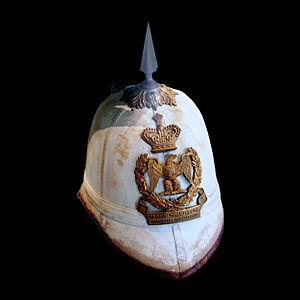
Le casque colonial ou salacot [sa.la.kot] est soit un chapeau soit un casque léger fabriqué en liège ou en fibres végétales, recouvert de tissus afin de protéger la tête du soleil. Il était autrefois souvent porté par les Occidentaux sous les tropiques ; il est encore aujourd'hui le plus fréquemment porté au Viêt Nam.